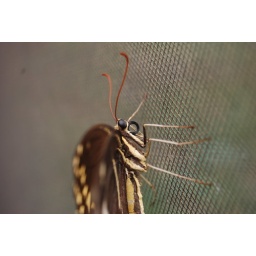
A butterfly got stuck in my screen room and stayed long enough for me to get this shot.